Ilex decidua

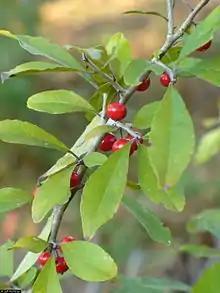
"Ilex decidua" with red "berries"

The growth habit of "I. decidua" lends it to various ornamental and functional uses in its native regions. The thick trunks and stems allow this plant to serve as an effective screen if desired. The lower branches can also be removed to form a more tidy small tree with a tight head of foliage at the crown. This plant can be used ornamentally as a shrub or small tree in varied landscape uses and is well suited to backyard gardens. As possumhaw tolerates wet soil and is often found wild in wet woods, it is also an excellent candidate to stabilise stream beds or for the banks of water retention ponds. Arborists may recommend this plant for parking lot buffer strips and islands, highway median strip plantings, or near decks and patios.